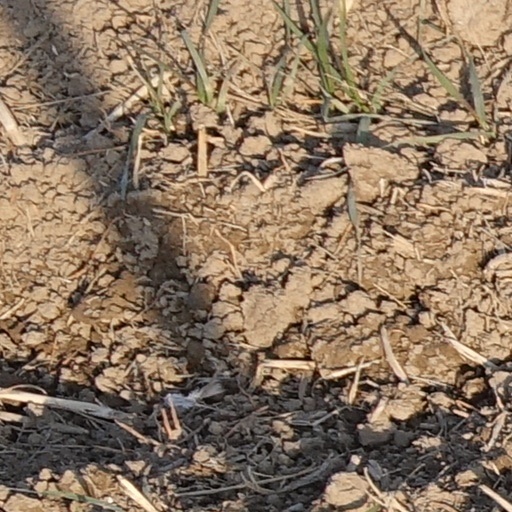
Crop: wheat